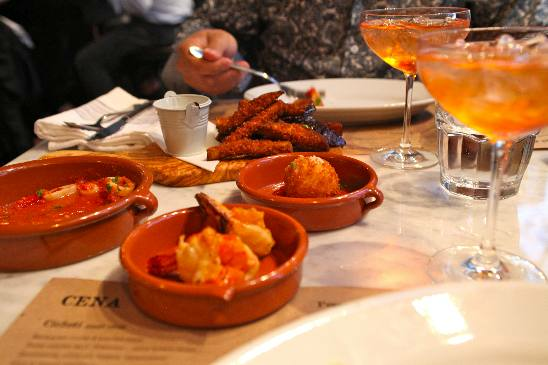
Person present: No